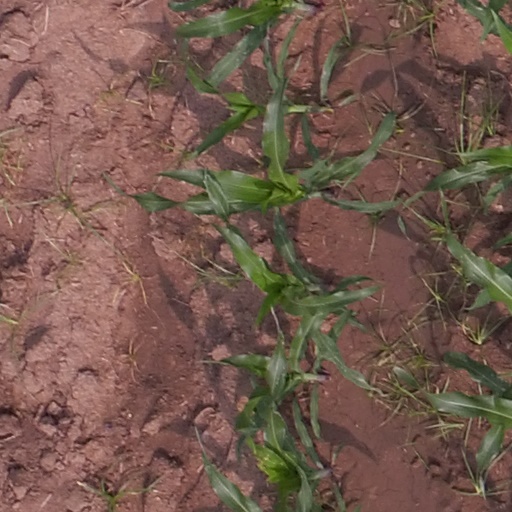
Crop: maize; corn